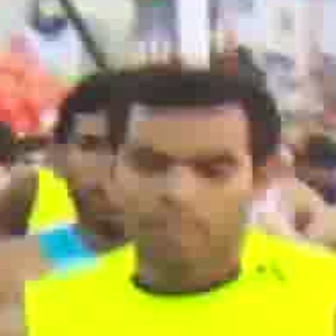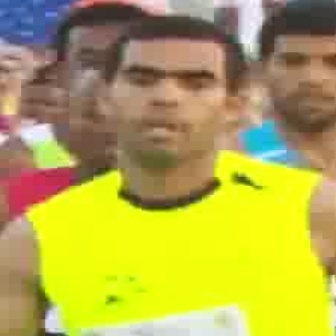
  Please identify the target specified by the bounding box [116,126,250,259] in the first image and locate it in the second image. Return the coordinates in [x_min,y_min,x_max,y_max] format.
Answer: [114,51,221,158]